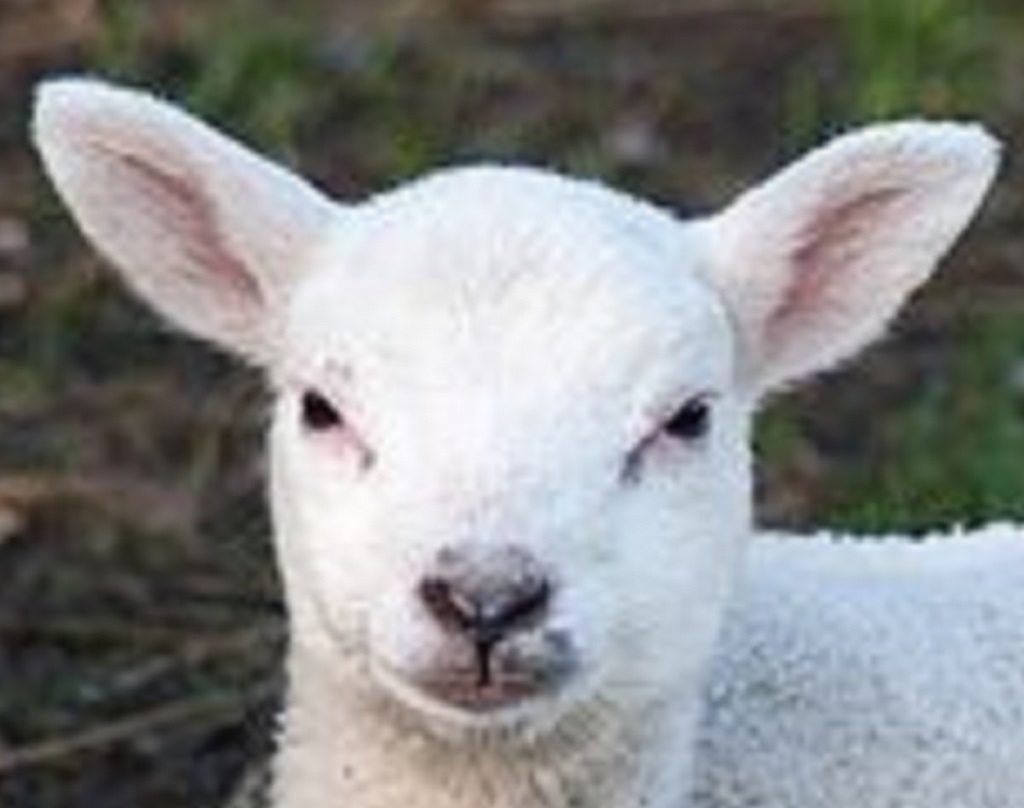
Label: no pain